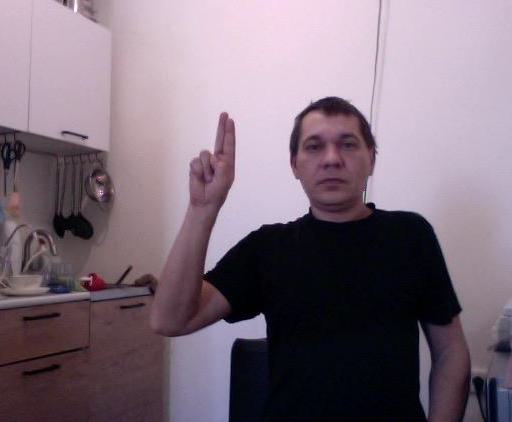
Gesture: two_up